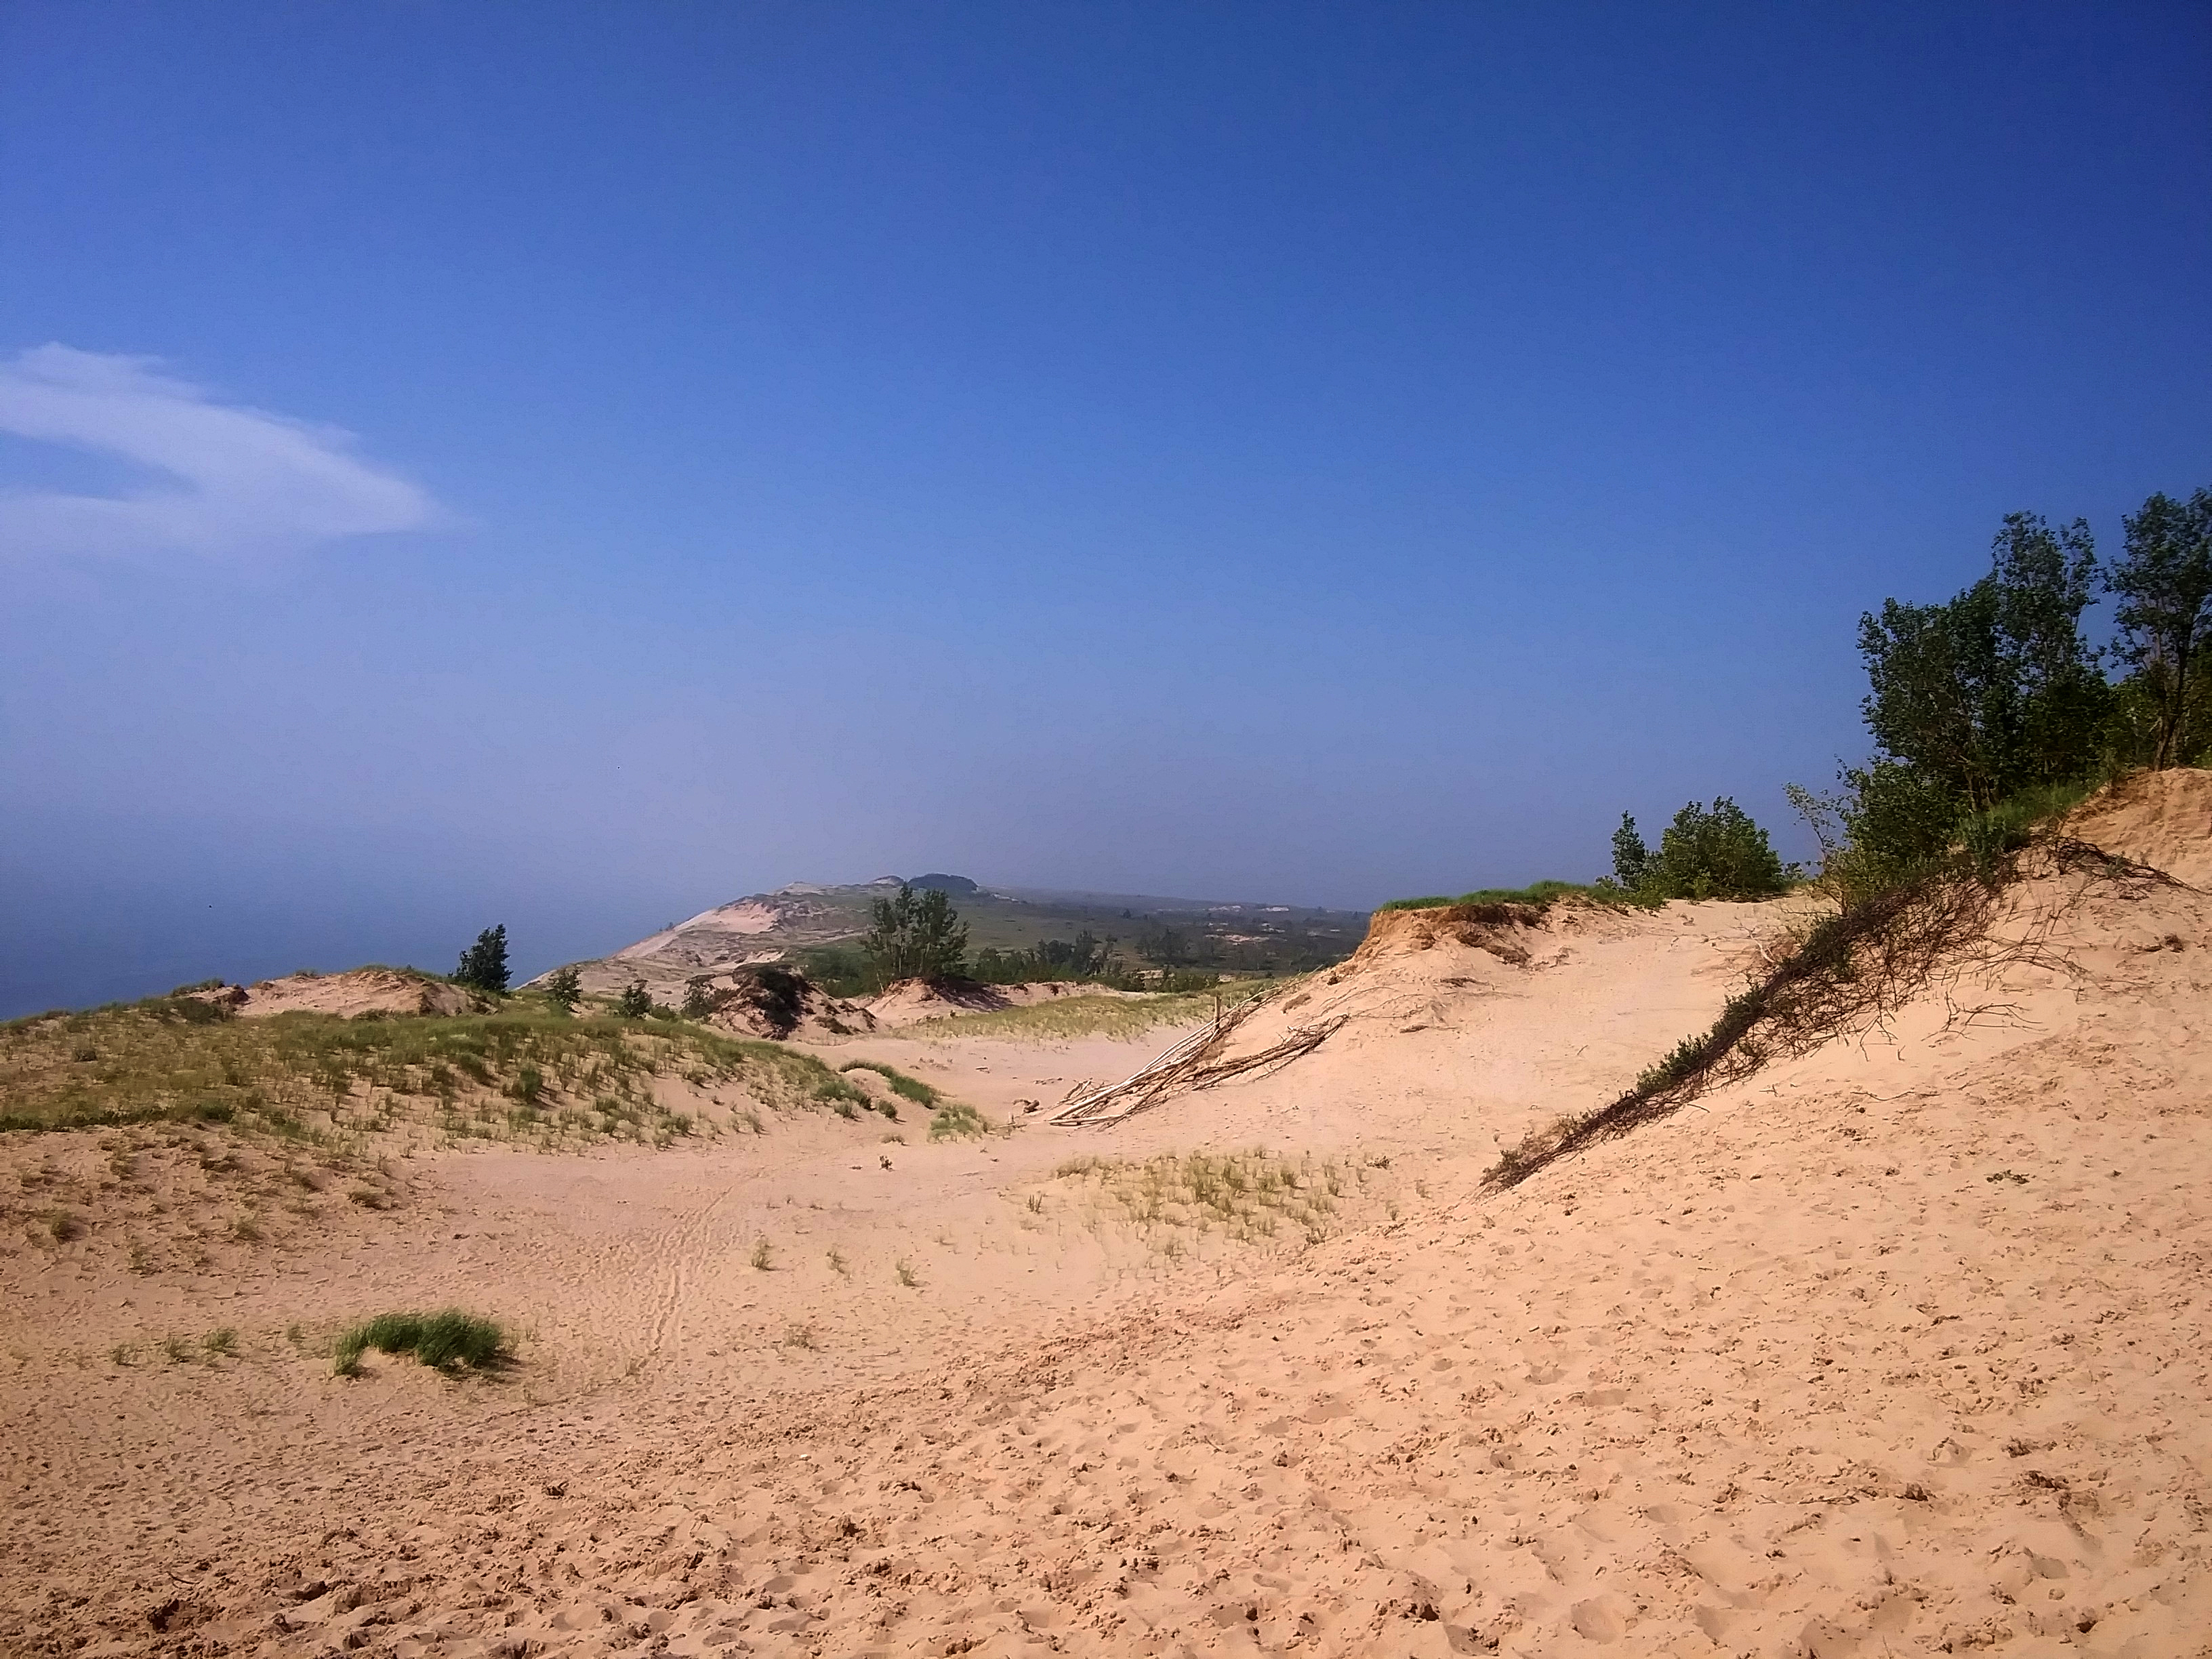
sand, natural environment, sky, dune, aeolian landform, landscape, ecoregion, blowout, soil, desert, tree, hill, beach, cloud, geology, coast, terrain, singing sand, horizon, sea, vacation